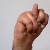
The image shows a hand gesture representing the letter 'N' in Indian Sign Language.